Southwest Virginia Museum Historical State Park

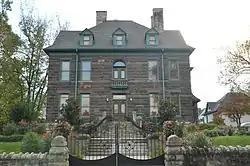
Southwest Virginia Museum, September 2013

The Southwest Virginia Museum Historical State Park is a Virginia museum, run as a state park, dedicated to preserving the history of the southwestern part of the commonwealth. It is located in Big Stone Gap, in a house built in the 1880s for former Virginia Attorney General, Rufus A. Ayers. It was designed and built by Charles A. Johnson. Construction began in 1888 and was completed in 1895.